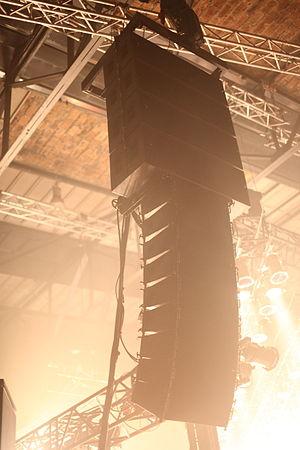
La sonorisation consiste en la diffusion d’un son dans un espace important grâce à des moyens électroacoustiques. Les domaines typiques d’utilisation sont la sonorisation de spectacle vivant, le disc jockey, ou le Public Address.